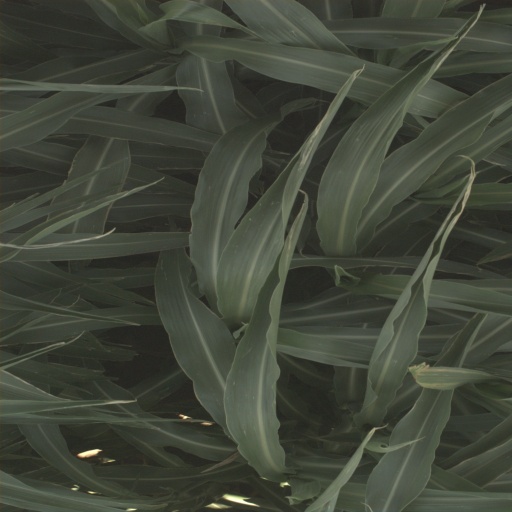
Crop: sorghum